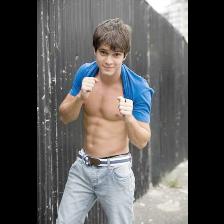
Label: Human